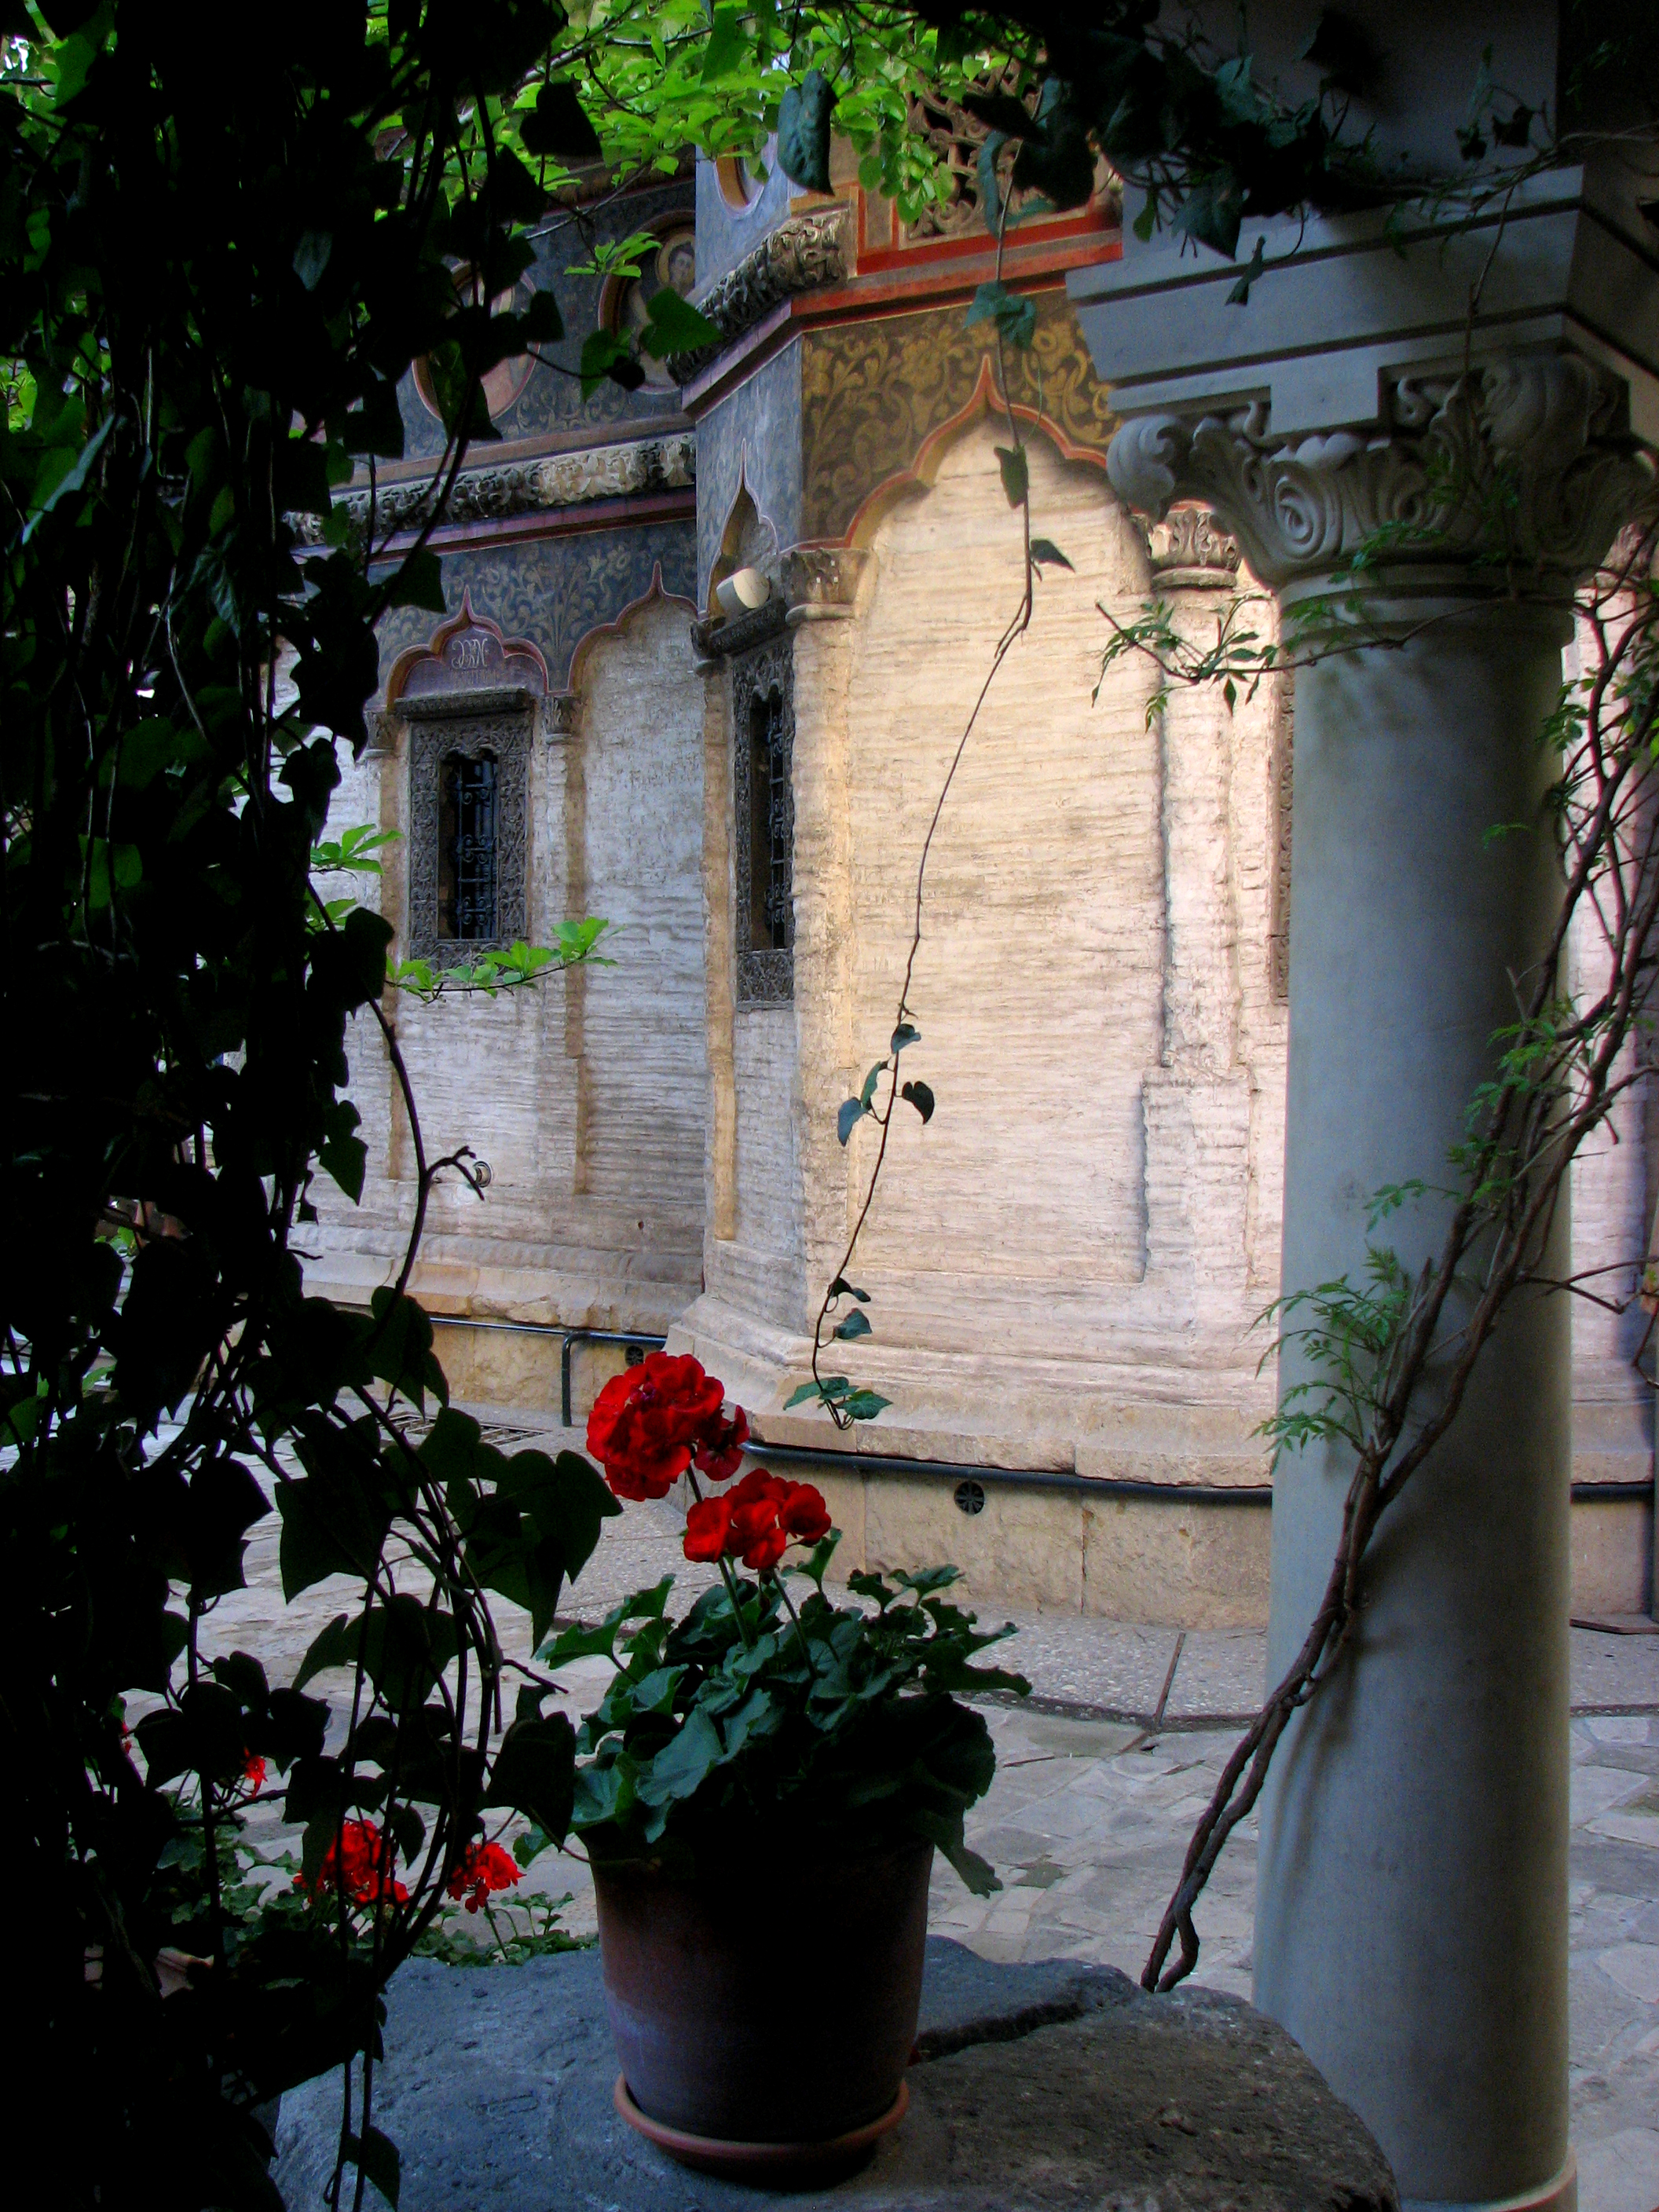
tree, architecture, plant, photography, house, leaf, flower, window, building, wall, photo, europe, green, autumn, backyard, religion, church, garden, christian, lighting, photos, religious, free, art, cool image, de, courtyard, churches, fotografie, christianity, romana, orthodox, eastern, yard, romania, bor, biserica, arhitectura, orthodoxy, romanian, ortodoxa, ortodox, ortodoxia, ortodoxie, cretinism, cretin, ecclesiastical, bisericeasc, cladire, edificiu, stavropoleos, urban area, woody plant